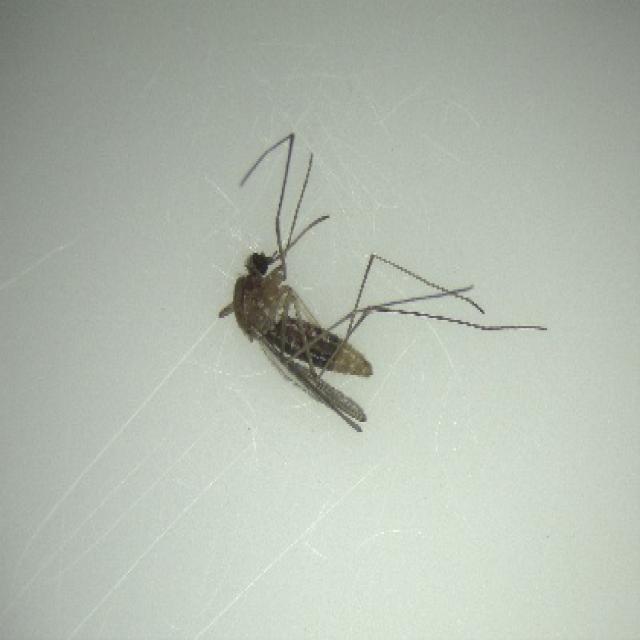
Species: culex_pipiens